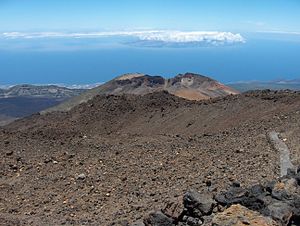
Pico Viejo
Pico Viejo i Teide Nationalpark
Pico Viejo er en vulkan på Tenerife i de Kanariske Øer, Spanien. Pico Viejo er 3.134 m høj og søstervulkan til den næsten 600 m højere Teide, der ligger umiddelbart nord for Pico Viejo, og de to vulkaner er dannet sammen og forbundet med hinanden aktivitetsmæssigt. De ligger således begge i resterne af en tidligere vulkan, den såkaldte Las Cañadas-caldera. Hele området indgår i den nationalpark, der er opkaldt efter Teide. Det er den næsthøjeste bjerg på De Kanariske Øer efter Teide.